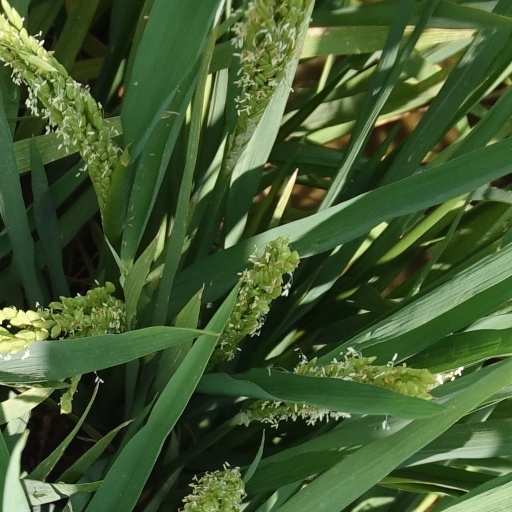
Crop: rice